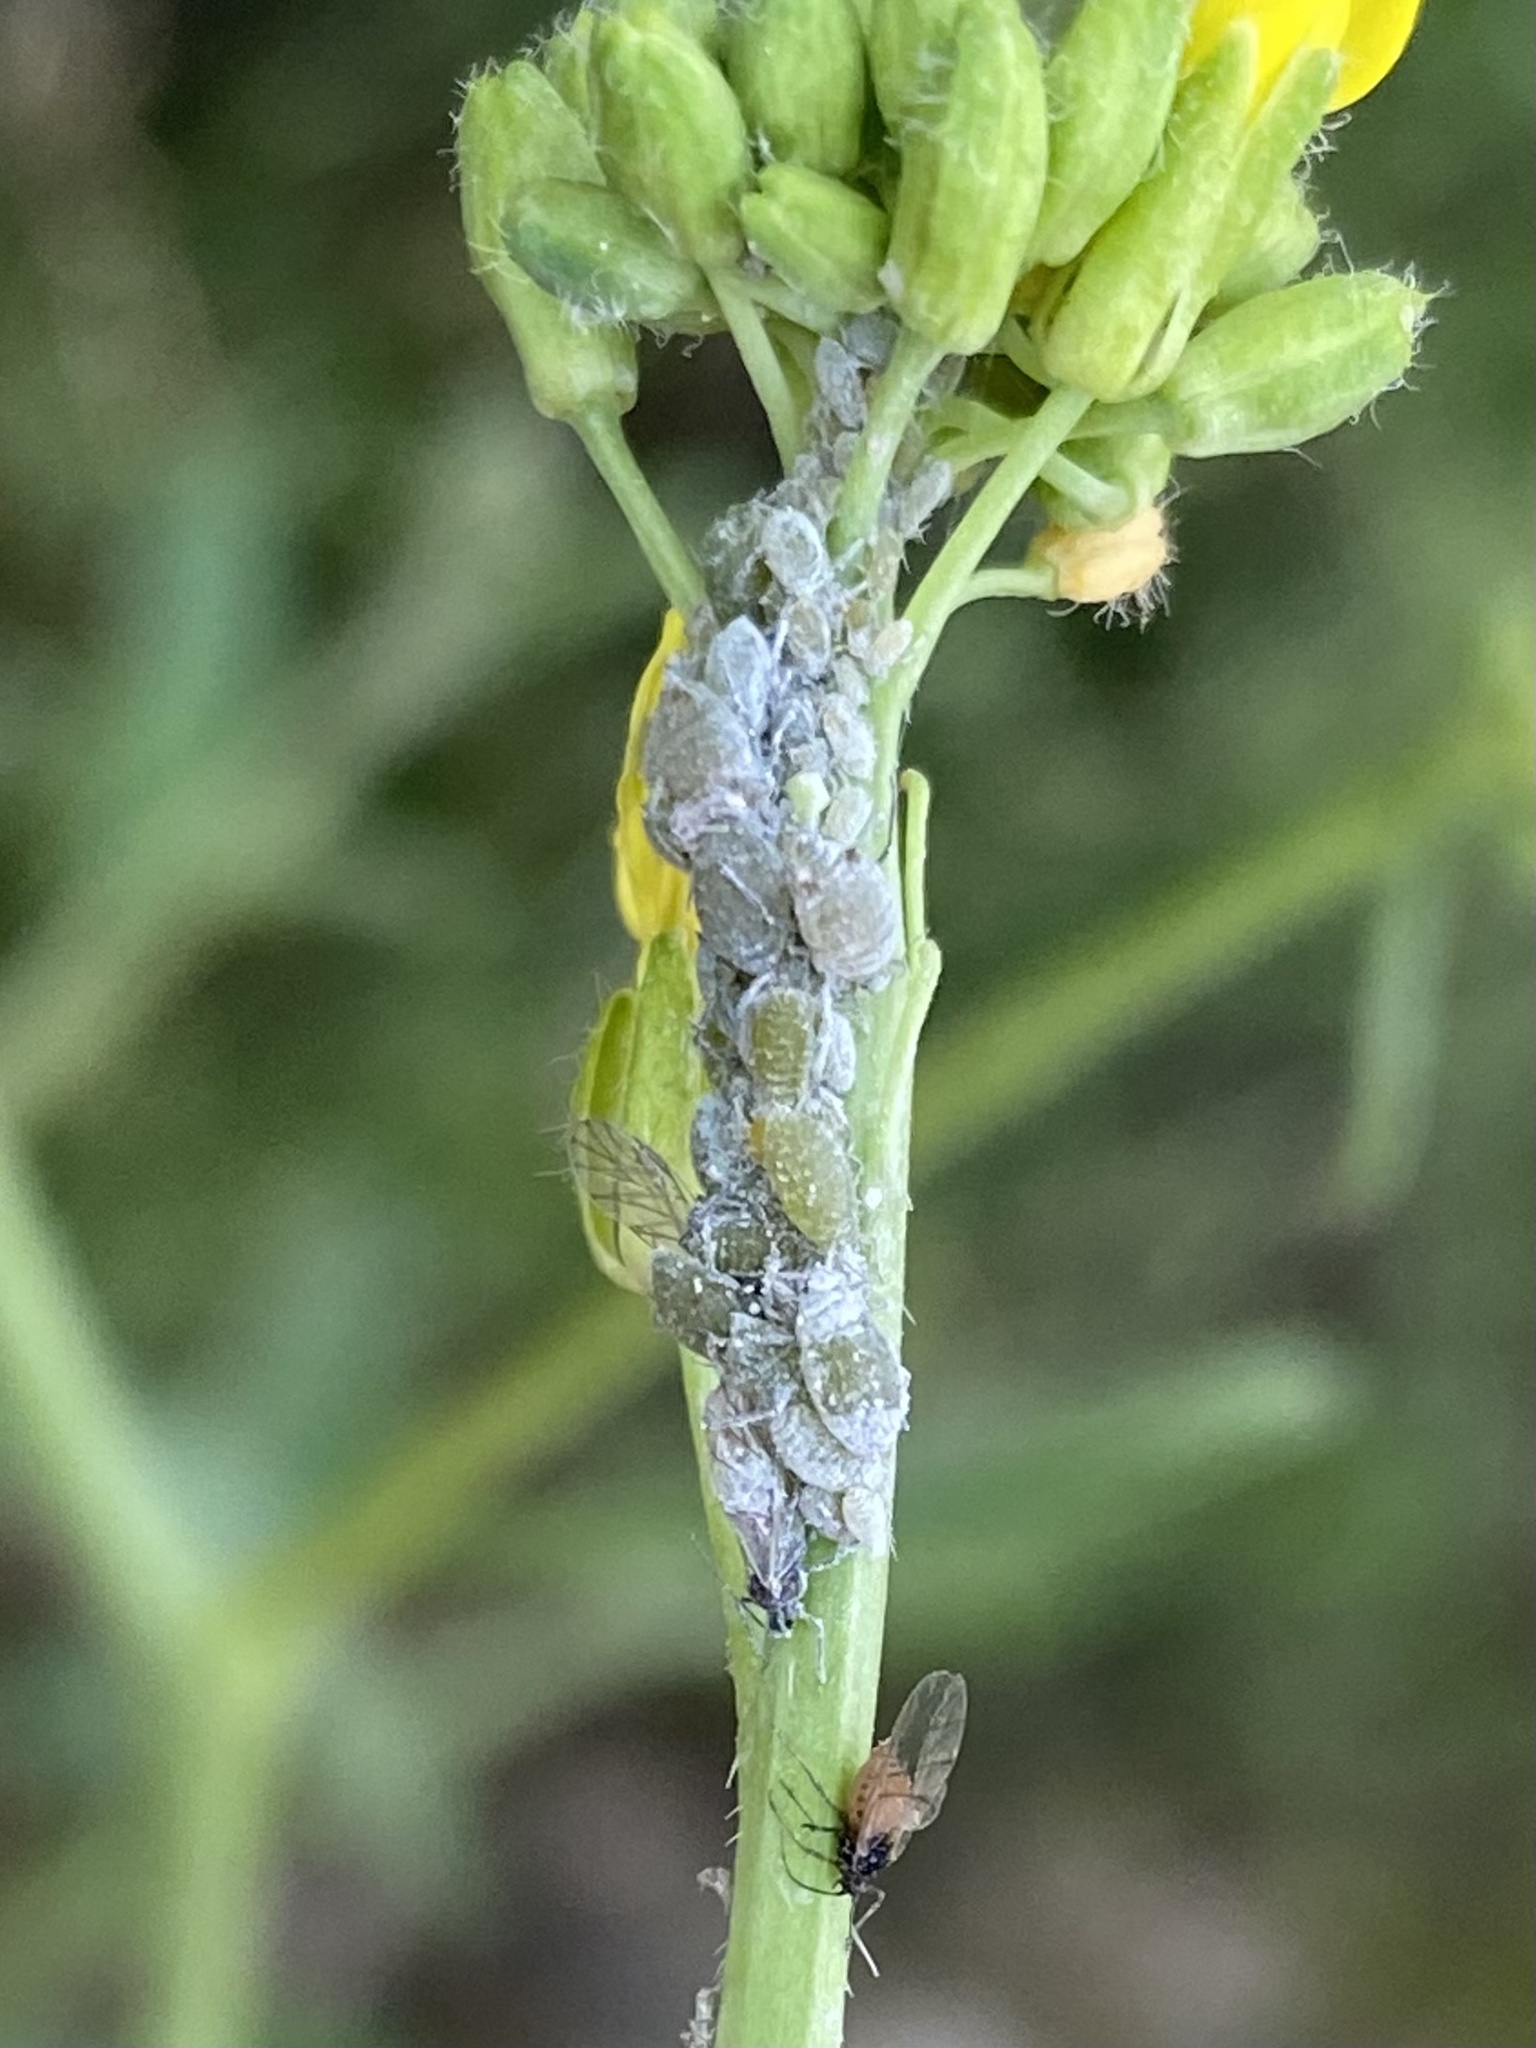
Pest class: cabbage_aphid